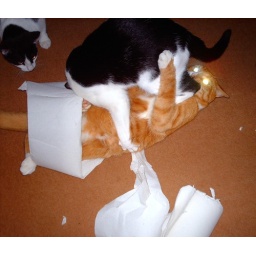
just another fun day in kitty kingdom, we made them clear up afterwards of course